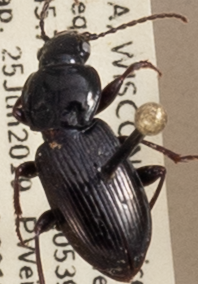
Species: Pterostichus pensylvanicus
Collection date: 2019-06-25
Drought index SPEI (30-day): -0.084
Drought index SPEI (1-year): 1.28
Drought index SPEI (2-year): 1.084